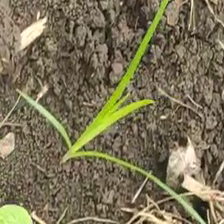
Weed species: Lavhala_(Cyperus_Rotundus)